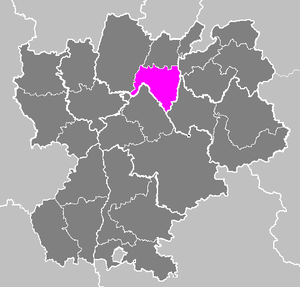
Le Bugey est une région géographique et historique, située principalement dans le département français de l'Ain en région Auvergne-Rhône-Alpes, entre Lyon et Genève. Il fait partie des sept régions naturelles du département de l'Ain avec la Bresse savoyarde, le Revermont, la Dombes, le Val de Saône, la Côtière et le Pays de Gex et sa partie orientale est constituée principalement de l’extrémité méridionale de la chaîne du Jura. Il est subdivisé en deux sous-régions : le Haut-Bugey et le Bas-Bugey.
La Câline est un ruisseau se situant dans le massif du Bugey dans le département de l'Ain dans la région Auvergne-Rhône-Alpes et un affluent gauche de l'Albarine donc un sous-affluent du fleuve le Rhône par l'Ain.
Le Bas-Bugey ou Bugey blanc est la partie sud de la région historique du Bugey, dans le département français de l'Ain en région Auvergne-Rhône-Alpes.